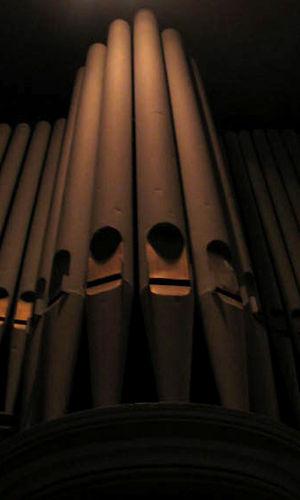
Orgue Casavant 1915. Église Notre-Dame-de-Grâce. Source Photographie prise le 31 août 2007 par Utilisateur:Duruf
L'église Notre-Dame-de-Grâce est une église catholique de Montréal située dans l'arrondissement de Côte-des-Neiges–Notre-Dame-de-Grâce. Elle est située au 5333, avenue Notre-Dame-de-Grâce sur le flanc du coteau ouest du mont Royal. Sa construction fut terminée en 1853.